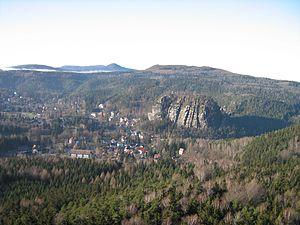
Oybin est une commune de Saxe, située dans l'arrondissement de Görlitz, dans le district de Dresde. Elle est située en bordure de la frontière tchèque.